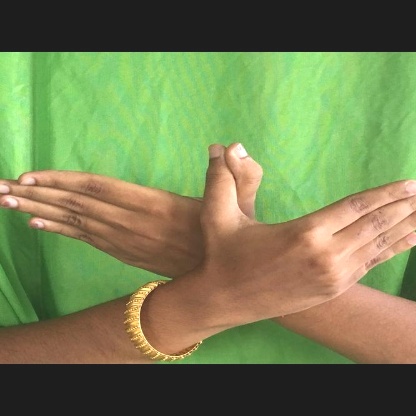
Mudra: Garuda